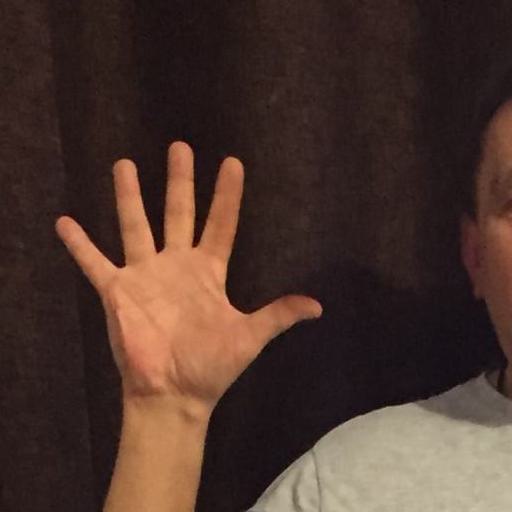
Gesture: palm